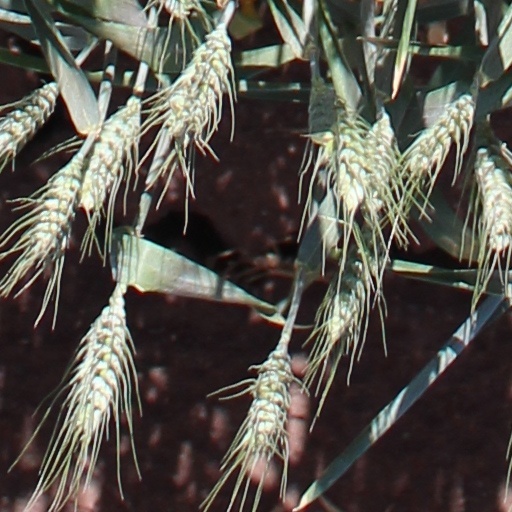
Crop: wheat